Seeing the World

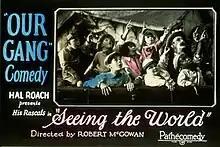
Lobby card

Seeing the World (also known as A Roamin' Holiday) is a 1927 silent "Our Gang" film, directed by Robert F. McGowan and Anthony Mack. It was the 57th "Our Gang" short subject to be released. The film features James Finlayson and also a brief appearance by Stan Laurel, who later wrote: "That "Seeing the World" is a very bad film, plus the print - I felt sorry for Finlayson practically working alone with nothing funny to do - He made every face in the book in this one.!!"